Yiewsley and West Drayton Urban District

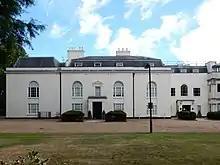
Drayton Hall, municipal offices of the Yiewsley and West Drayton Urban District between 1952 and 1965

The Yiewsley and West Drayton Urban District, with the whole County of Middlesex, formed part of the review area of the Royal Commission on Local Government in Greater London. Its report published in 1960, proposed 52 Greater London Boroughs with one being formed from the Municipal Borough of Uxbridge, the Ruislip-Northwood Urban District and the Yiewsley and West Drayton Urban District. The UK Government produced a white paper on 29 November 1961 which proposed fewer, larger boroughs. With the introduction of legislation in 1962 the number of boroughs had been reduced to 32 with the Hayes and Harlington Urban District joining the three other administrative areas in forming a new borough. The London Government Act 1963 created the London Borough of Hillingdon in the new county of Greater London on 1 April 1965.